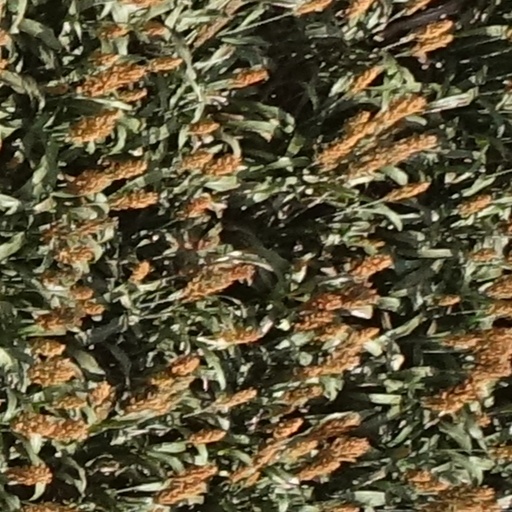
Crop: sorghum